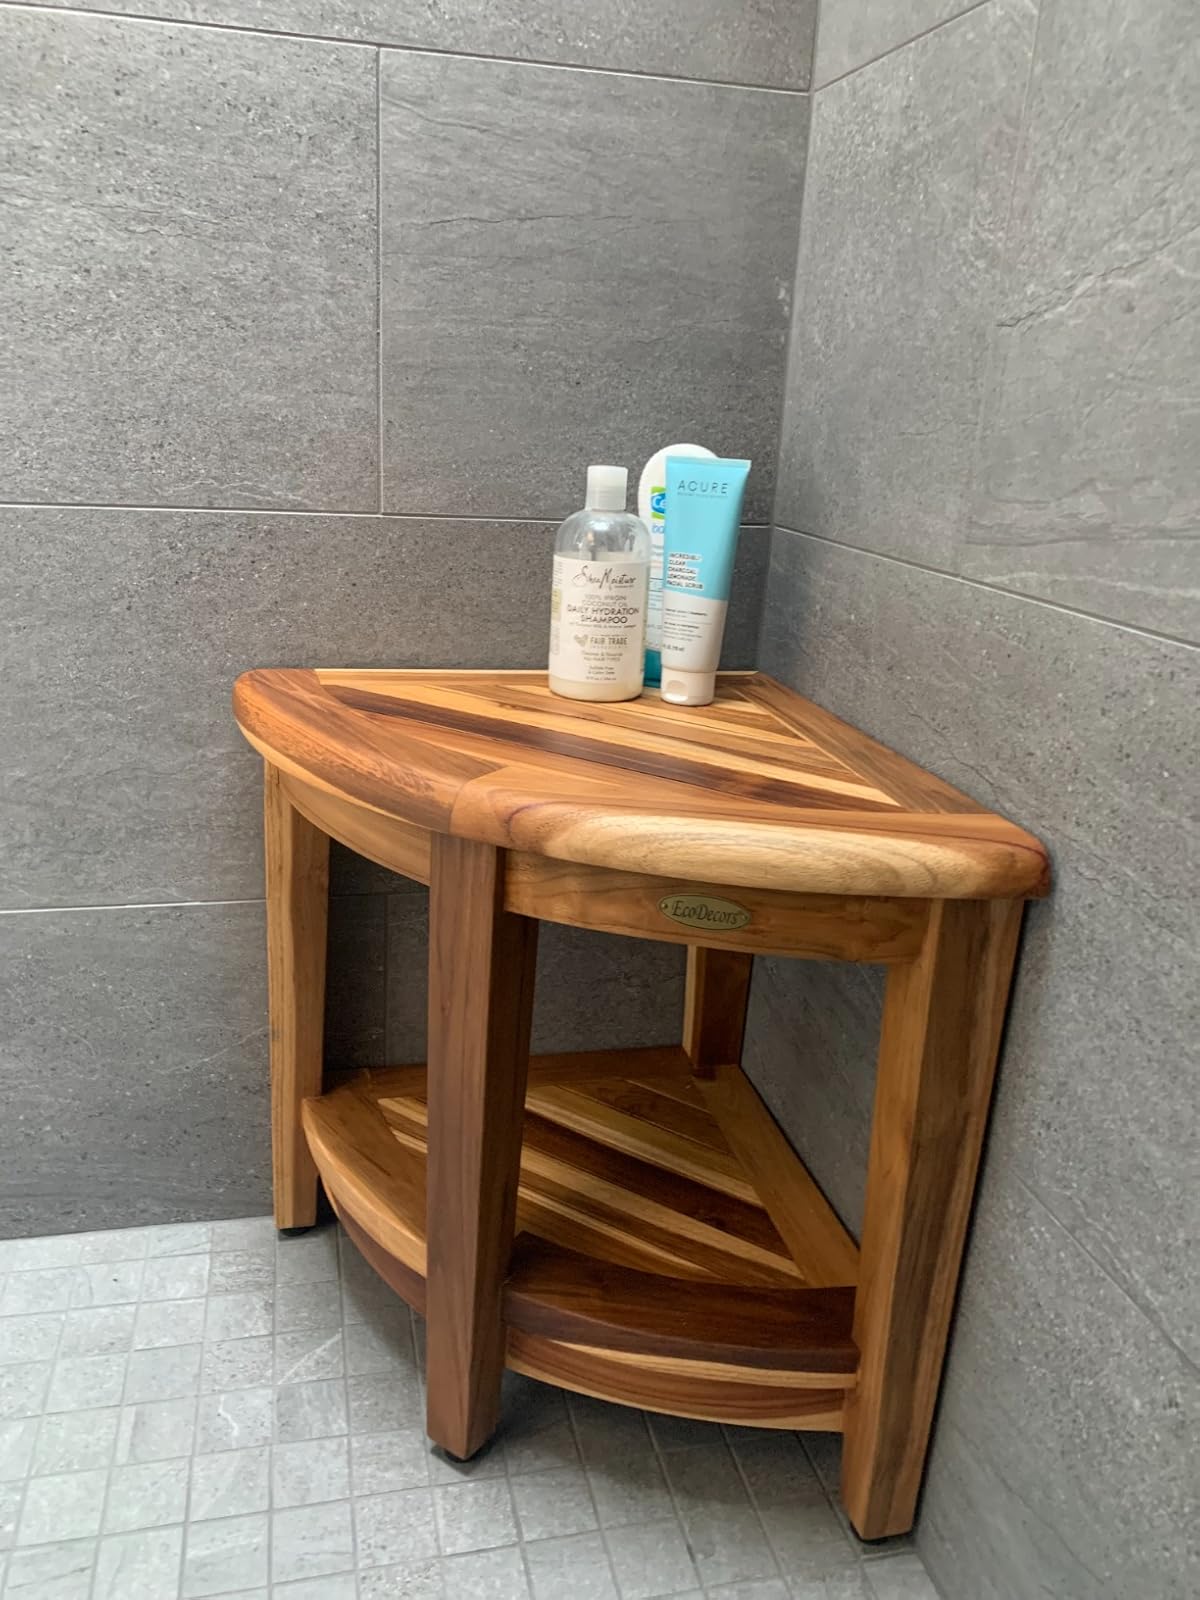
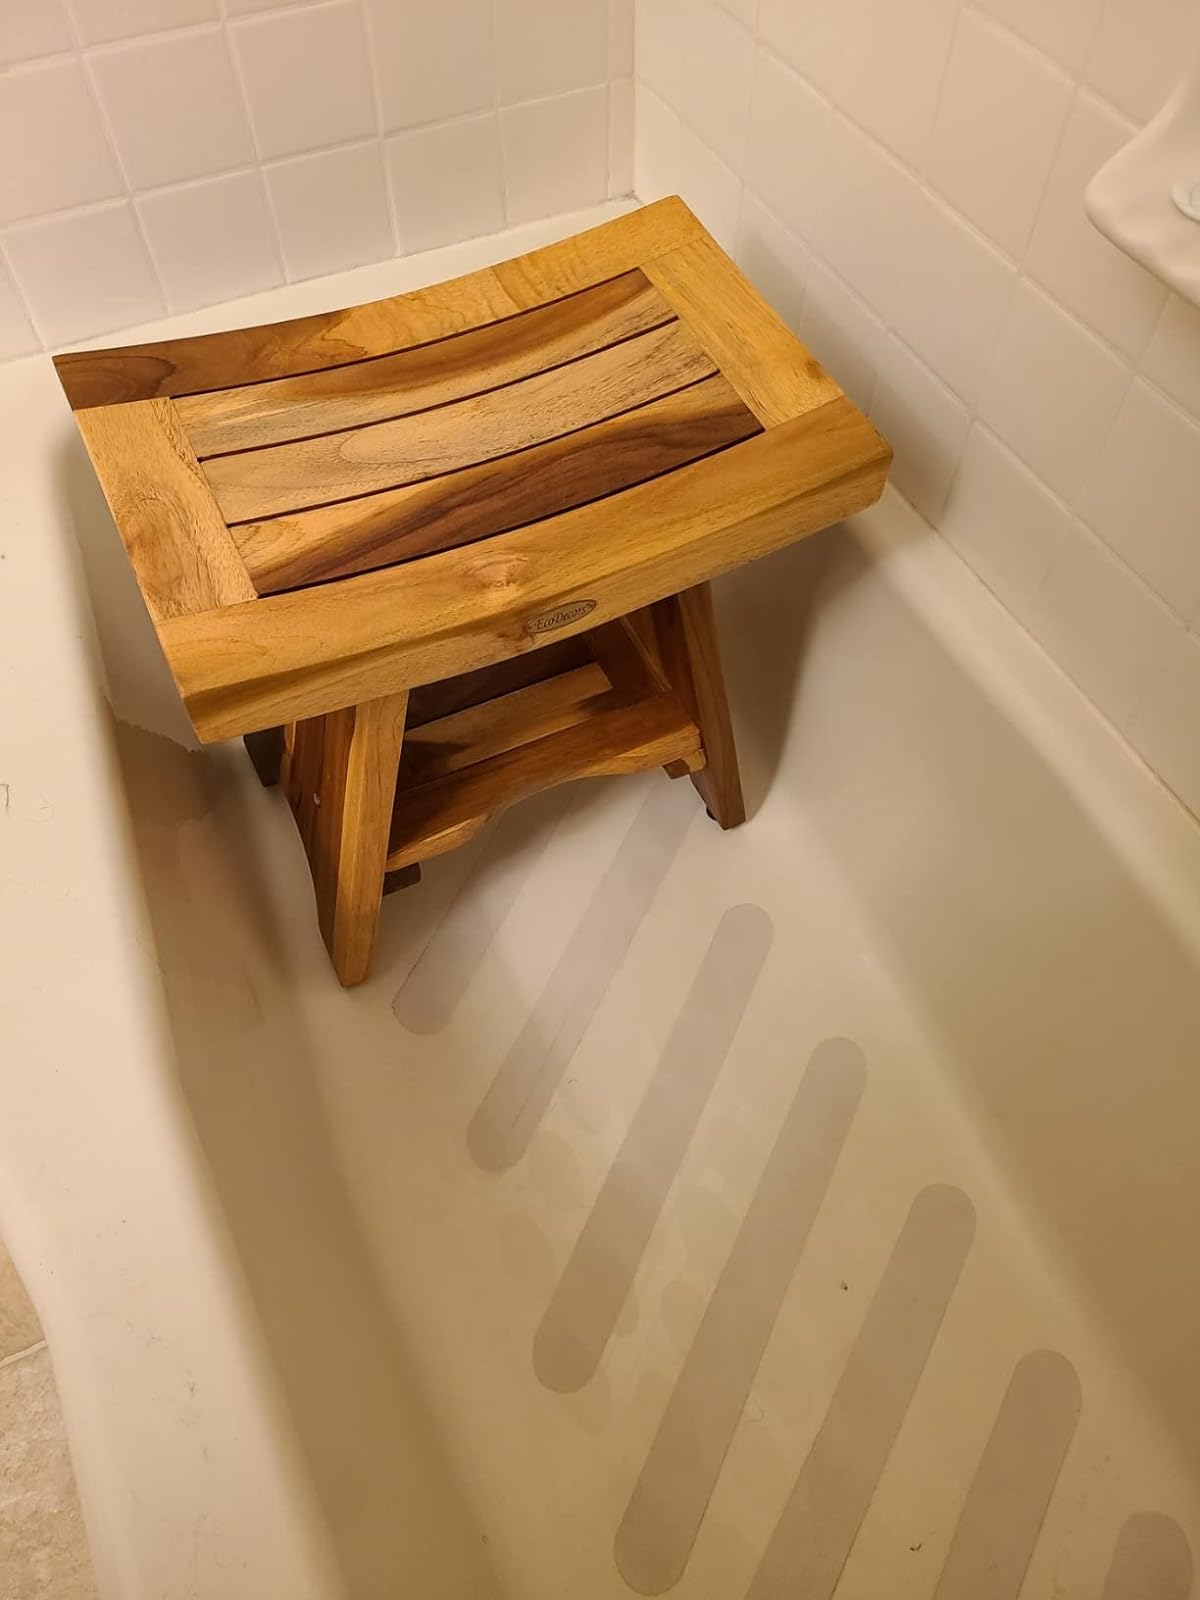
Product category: stool
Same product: no